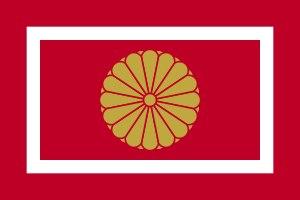
La maison impériale ou famille impériale du Japon, aussi nommée lignée Yamato, comprend les membres de la famille étendue de l’empereur du Japon qui conservent des obligations officielles, et dont les biens appartiennent au trône du chrysanthème et sont donc gérés par l’Agence de la maison impériale.